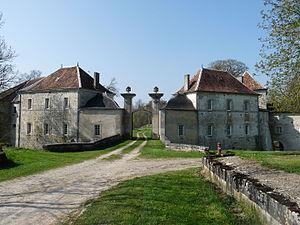
Entrée du château de Pimodan à Echenay (Haute-Marne)
La famille de Rarécourt de La Vallée de Pimodan olim Henriet selon certains auteurs est une famille subsistante de la noblesse française, originaire de Lorraine.